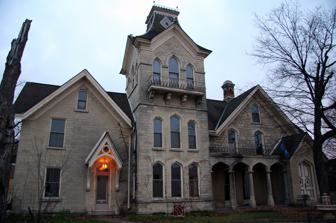
Building: Mons Anderson House
Country: United States of America
Year built: 1855
Historic house in Wisconsin, United States For other places of a similar name, see Anderson House . United States historic place Mons Anderson House U.S. National Register of Historic Places Mons Anderson House Location 410 Cass St. La Crosse, Wisconsin Coordinates 43°48′31″N 91°15′04″W / 43.8085°N 91.2512°W / 43.8085; -91.2512 Built 1854-1855 Architectural style Gothic Revival NRHP reference No. 75000071 Added to NRHP May 6, 1975 The Mons Anderson House is a historic house located at 410 Cass Street in La Crosse, Wisconsin . History The house was originally built for New York native Andrew W. Shephard. Norwegian immigrant Mons Anderson purchased it in 1861. Anderson would add onto the house in 1878. Following his death, it was sold to the YWCA in 1906. In 1920, it was sold to George Lassig, who owned the house until his death in 1982, at which time it was bought by Robert Poehling. JoAn Lambert Smith later bought the house in 1997. It was later put up for sale again at an asking price of $415,000. It was added to the National Register of Historic Places on May 6, 1975. References